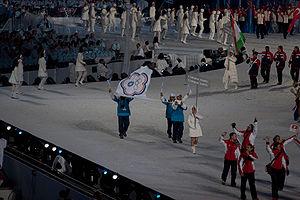
Cet article contient des informations sur la participation et les résultats de Taïwan aux Jeux olympiques d'hiver de 2010 à Vancouver au Canada. Taïwan était représenté par 1 athlète.